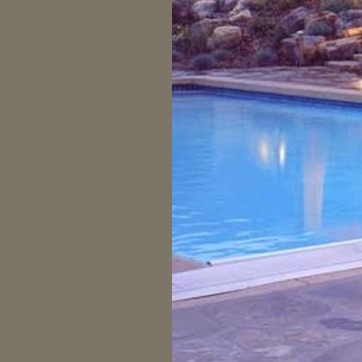
Material: water